Loughead F-1

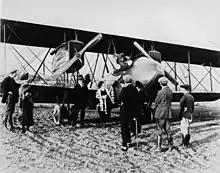

The Lougheads decided to demonstrate the long-range potential of the F-1A by making the first flight from Santa Barbara to Washington, D.C. The F-1 took off with a crew of three from Santa Barbara on 23 November, and flew over the Coastal Mountains. En route they encountered severe weather, but the weather cleared by the time they crossed the Colorado River at Yuma, Arizona. However, near Tacna, Arizona, an engine failed and the pilot made a rough landing on the desert. The mechanic worked on the engine while the two pilots caught a train back to Yuma to have the broken tailskid repaired. Then the trio cleared a makeshift runway, took off safely, and landed at Gila Bend, Arizona, for fuel. However, on the second takeoff attempt, the engine stopped, and the aircraft crashed nose-first into the ground. This ended the F-1A's transcontinental flight.